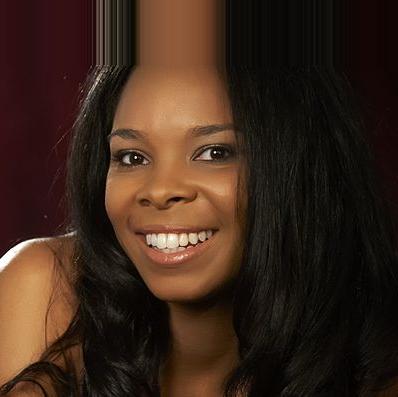
Age: 34